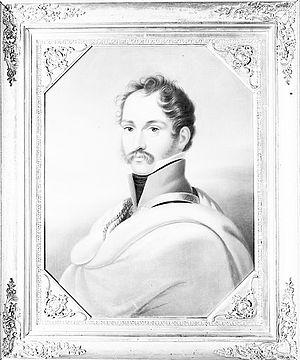
Le Prince Charles Thomas Albert Louis Joseph Constantin de Löwenstein-Wertheim-Rosenberg était un officier autrichien pendant les Guerres napoléoniennes.